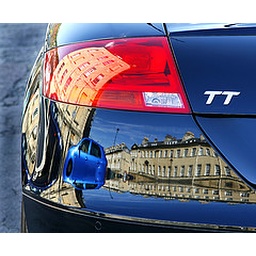
building reflection in car